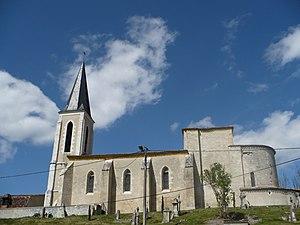
Eglise de Saint-Capraise-d'Eymet
Saint-Capraise-d'Eymet est une commune française située dans le département de la Dordogne, en région Nouvelle-Aquitaine.
Cet article recense les monuments historiques de l'arrondissement de Bergerac, dans le département de la Dordogne, en France.